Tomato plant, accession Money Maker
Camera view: vertical (180 deg); turntable rotation: 210 degrees
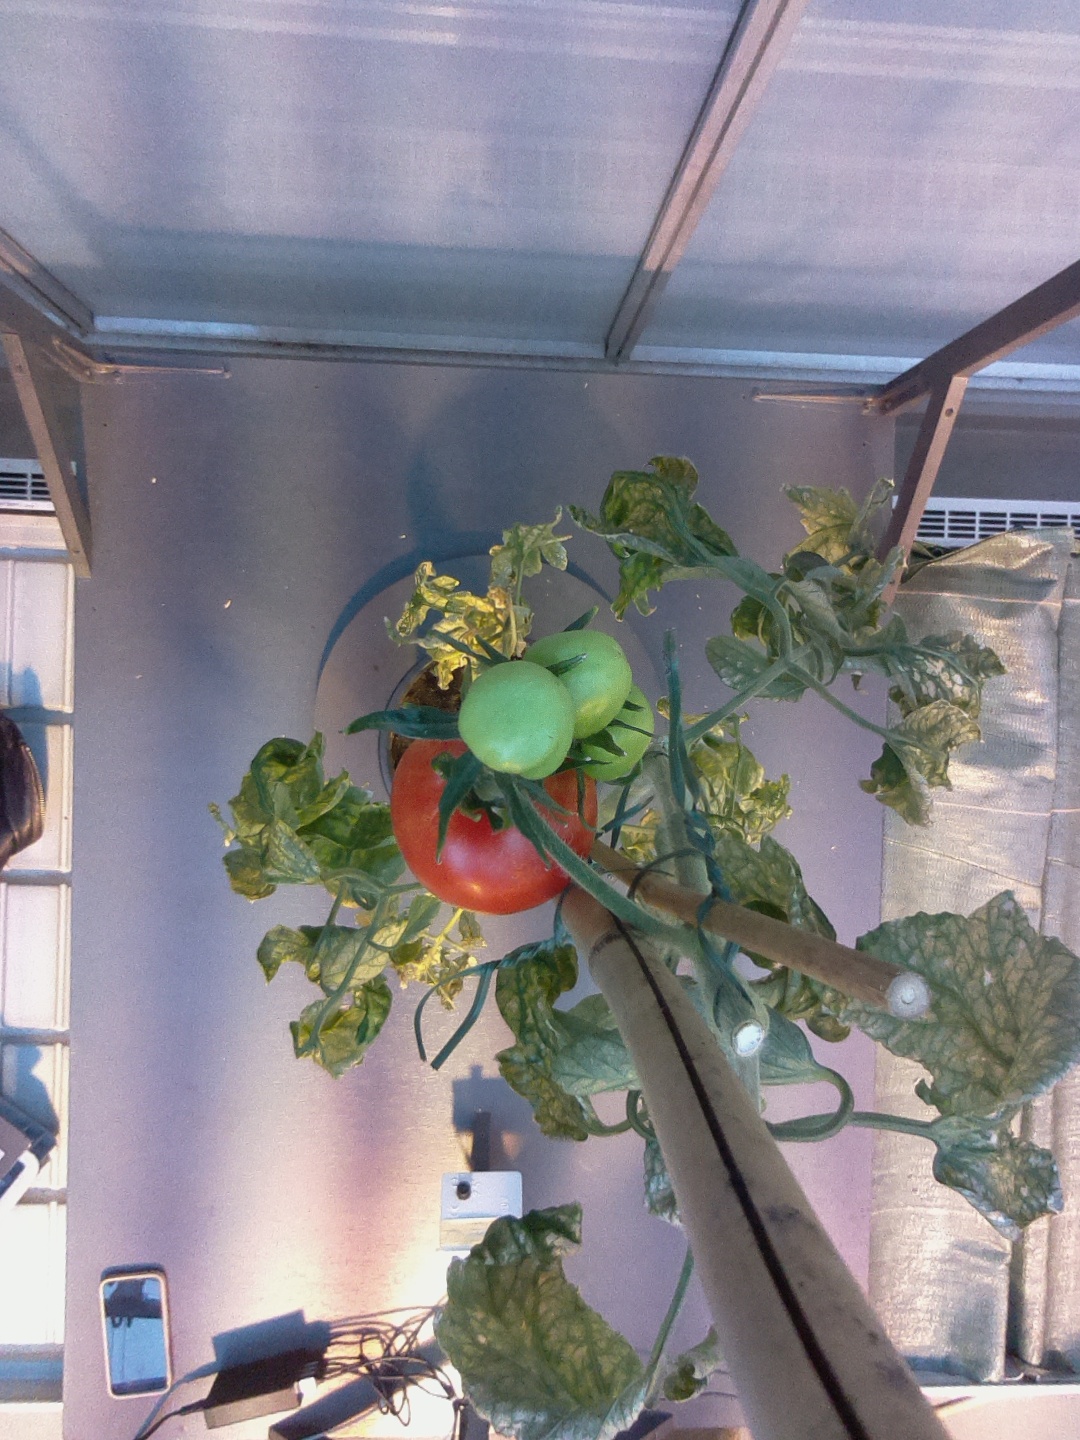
BBCH growth stage 80: fruits start showing typical ripe color (orange -> red)